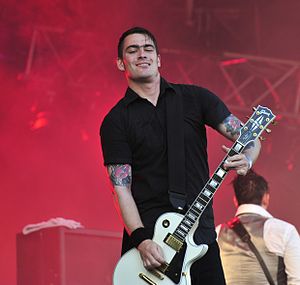
Rock The Rebel / Metal The Devil / Produktion
Thomas Bredahl, der overtog pladsen som guitarist i bandet efter Franz "Hellboss" Gottschalk forlod det.
"Rock The Rebel / Metal The Devil er det andet album udgivet af det danske heavy metal-band Volbeat. Det blev udgivet den 19. februar 2007 via Mascot Records. Det modtog pæne anmeldelser fra forskellige musikanmeldere, og albummet solgte platin i Danmark og guld i Tyskland. Rock The Rebel / Metal The Devil blev nomineret til adskillige musikpriser og vandt bl.a. ""Årets Album"" ved Danish Metal Awards, og det blev valgt til ""Årets Album 2007"" af musikmagasinet Metal Hammer.